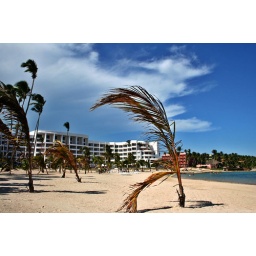
A beach in Juandolio, Republica dominicana. Amazing blue water